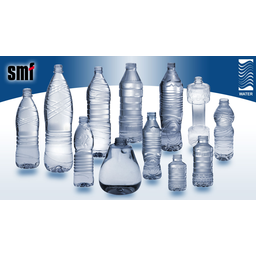
Label: bottles